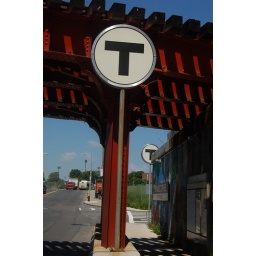
I road under the T train in Boston and simply thought it was a wonderful picture.